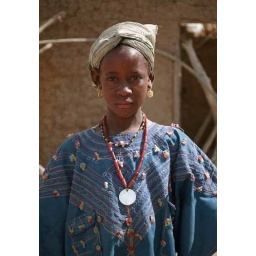
This young girl is wearing typical Fulani dress for the Oudalan region of Burkina near Gorom-Gorom.